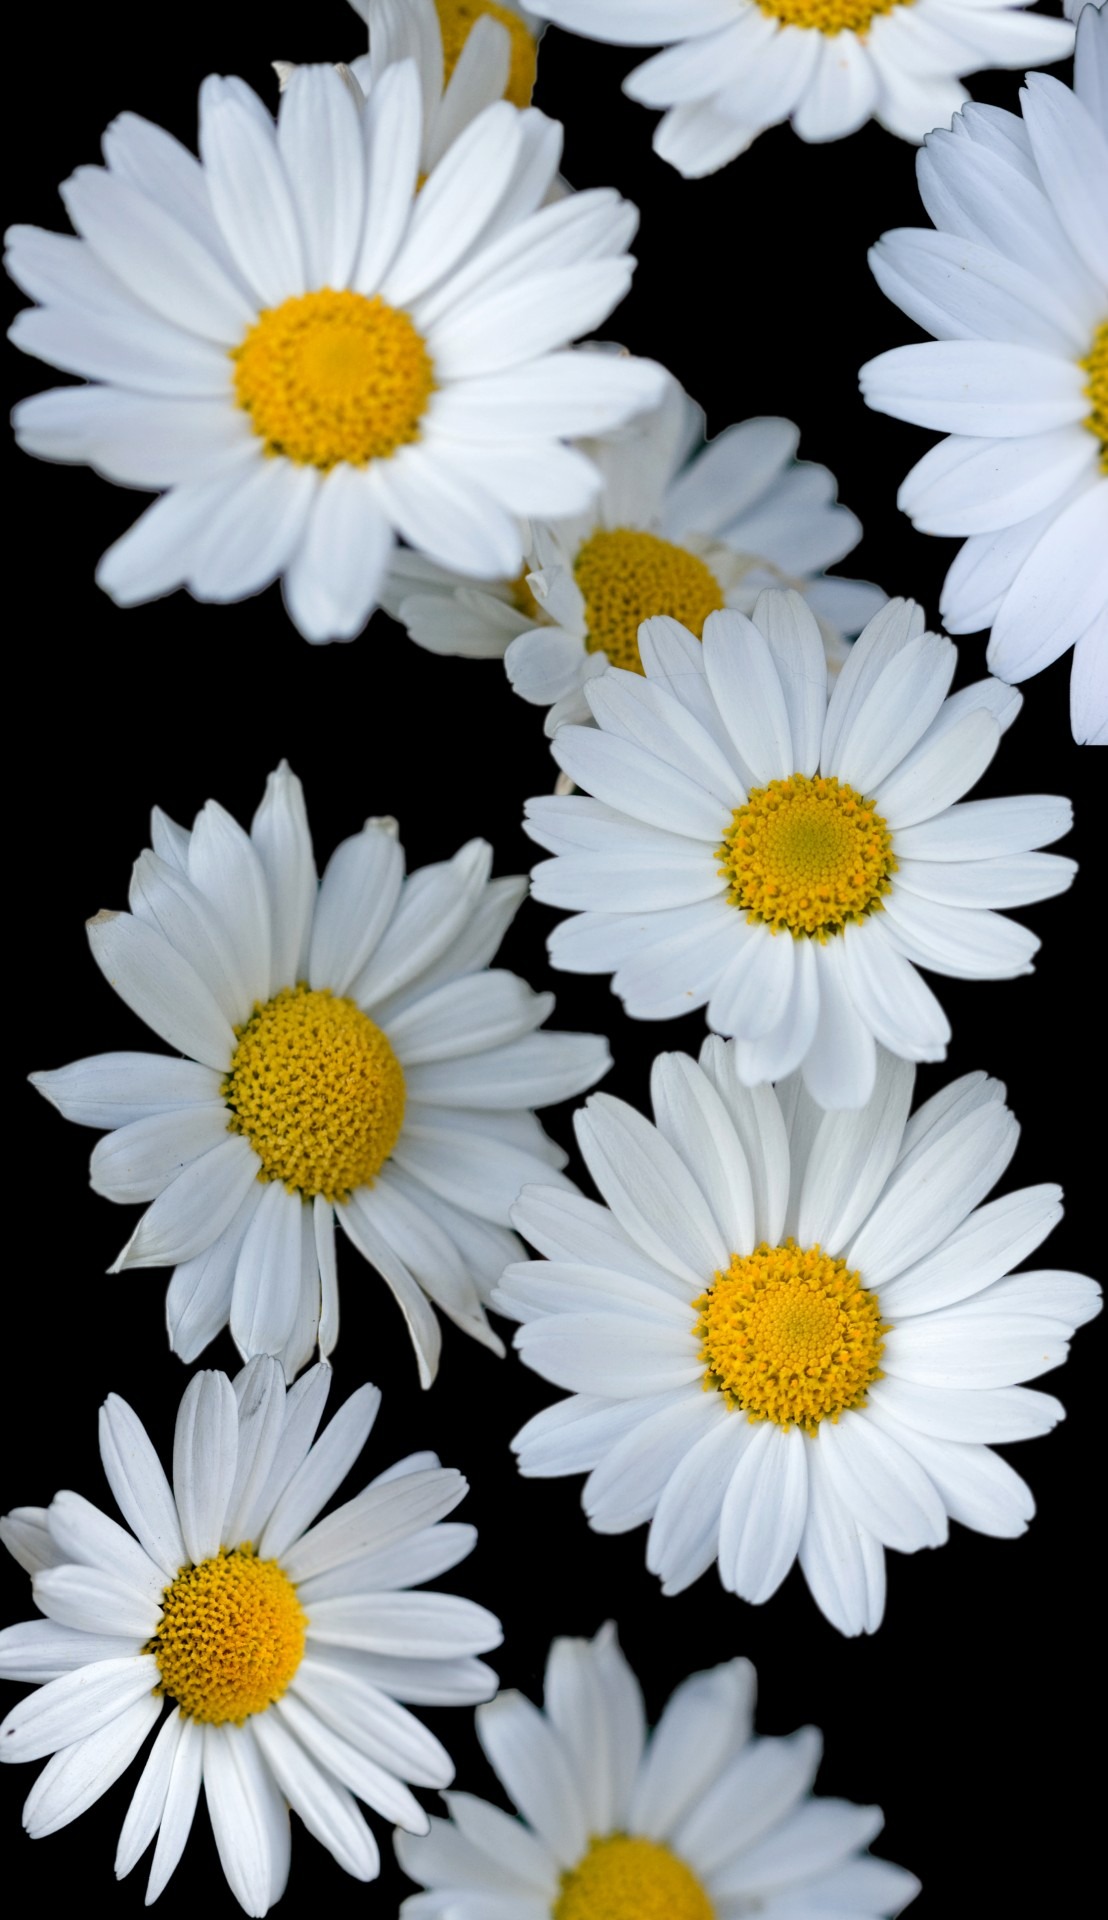
plant, white, flower, petal, photo, floral, daisy, black, yellow, flora, flowers, background, daisies, wallpaper, image, flowering plant, daisy family, oxeye daisy, annual plant, land plant, chamaemelum nobile, marguerite daisy, chrysanths